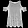
Label: T - shirt / top